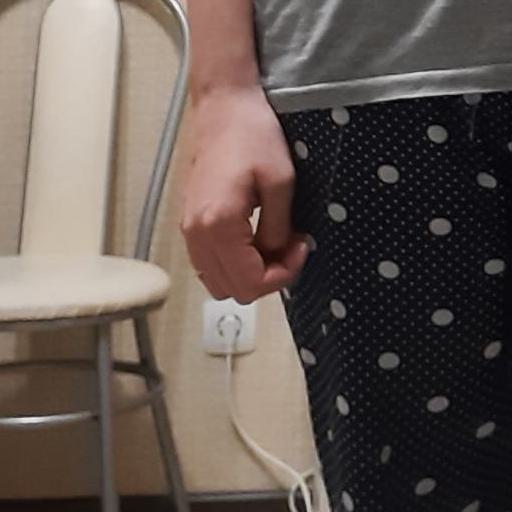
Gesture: no_gesture